Character actor

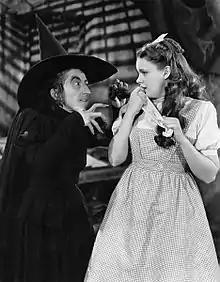
Character actress Margaret Hamilton (left) in real life was a "sweet, gentle woman" who even taught kindergarten prior to working on Broadway and Hollywood, which was different from her on-screen persona of the Wicked Witch in the 1939 film "The Wizard of Oz".

A character actor is an actor known for playing unusual, eccentric, or interesting characters in supporting roles, rather than leading ones. The term is somewhat abstract and open to interpretation. While all actors play "characters", the term character actor is often applied to an actor who frequently plays a distinctive and important supporting role.